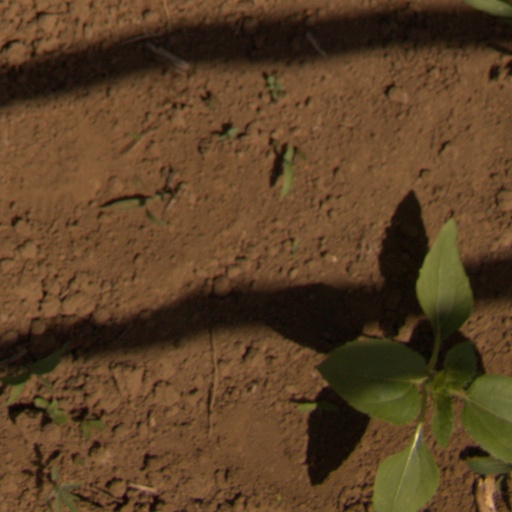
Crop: Jerusalem artichoke